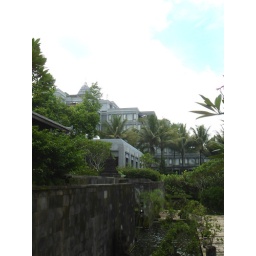
Like a grey rock monument rising amidst the tropical setting. Blends in beautifully